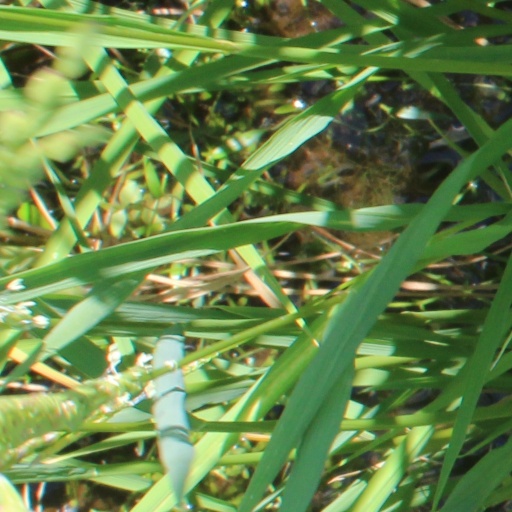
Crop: rice